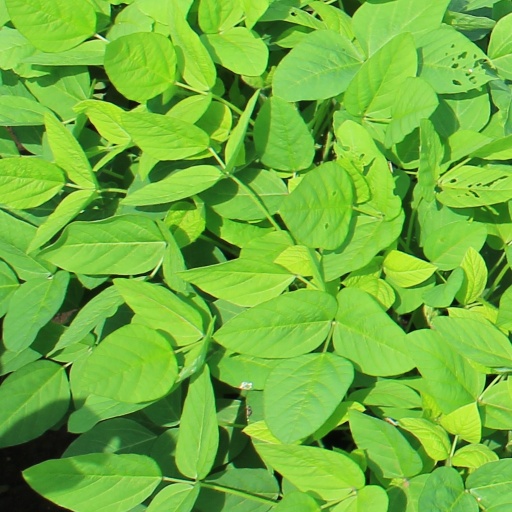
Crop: soybean